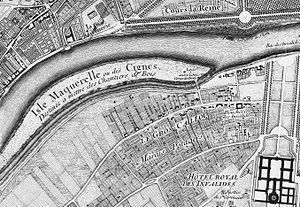
L'île des Cygnes ou île Maquerelle est une ancienne île de Paris, réunie à la rive gauche de la Seine à la fin du XVIIIᵉ siècle. Elle se trouvait au nord-ouest de l'actuel 7ᵉ arrondissement, entre la rue de l'Université et la Seine, les Invalides et le Champ-de-Mars, là où se situe à présent le musée du quai Branly.
Le plan de Roussel est un plan historique de Paris et ses alentours, dessiné en 1730 par un cartographe du nom de Roussel, mort en 1733, et édité chez Jaillot. Le titre originel du plan est Paris, ses fauxbourgs et ses environs où se trouve le détail des villages, châteaux, grands chemins pavez et autres, des hauteurs, bois, vignes, terres et prez, levez géométriquement.